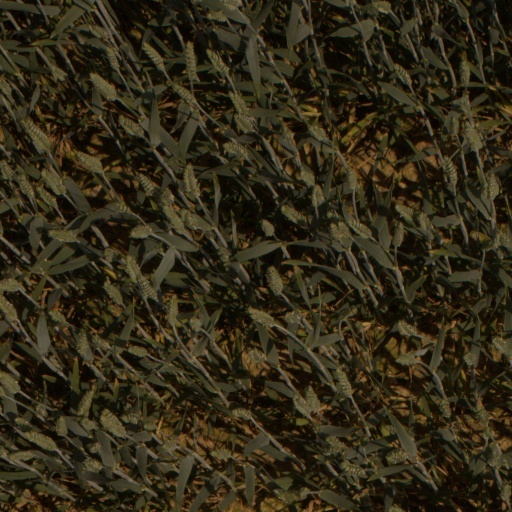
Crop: wheat